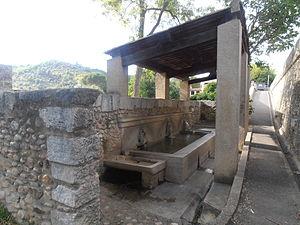
Alpes-de-Haute-Provence, Riez, Fontaine sur le passage d'accès au site des 4 colonnes antiques
Riez, prononcé localement [ʁiˈjɛs], est une commune française située dans le département des Alpes-de-Haute-Provence en région Provence-Alpes-Côte d'Azur.